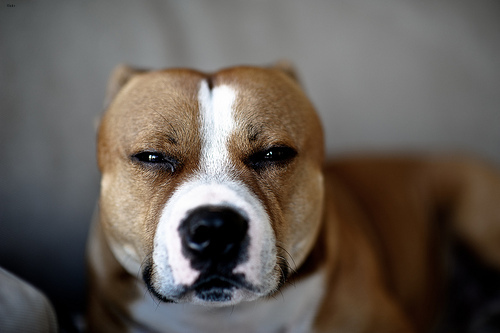
Animal: dog
Breed: staffordshire bull terrier